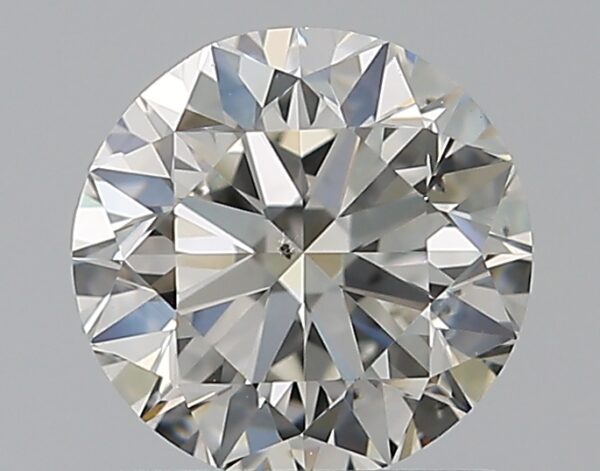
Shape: round
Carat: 0.9
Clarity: SI1
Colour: I
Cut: VG
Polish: EX
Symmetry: VG
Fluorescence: M
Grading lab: GIA
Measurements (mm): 5.96 x 6.04 x 3.85